Tamim bin Hamad Al Thani

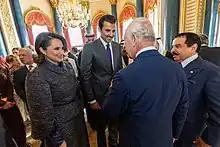
Tamin and his wife Sheikha Jawaher meeting with King Charles III in 2023.

Qatar has also provided aid through loans and investments to the democratically elected Ennahdha Party in Tunisia, and to parties in Yemen and Morocco.